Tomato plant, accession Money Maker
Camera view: tilt-top (135 deg); turntable rotation: 90 degrees
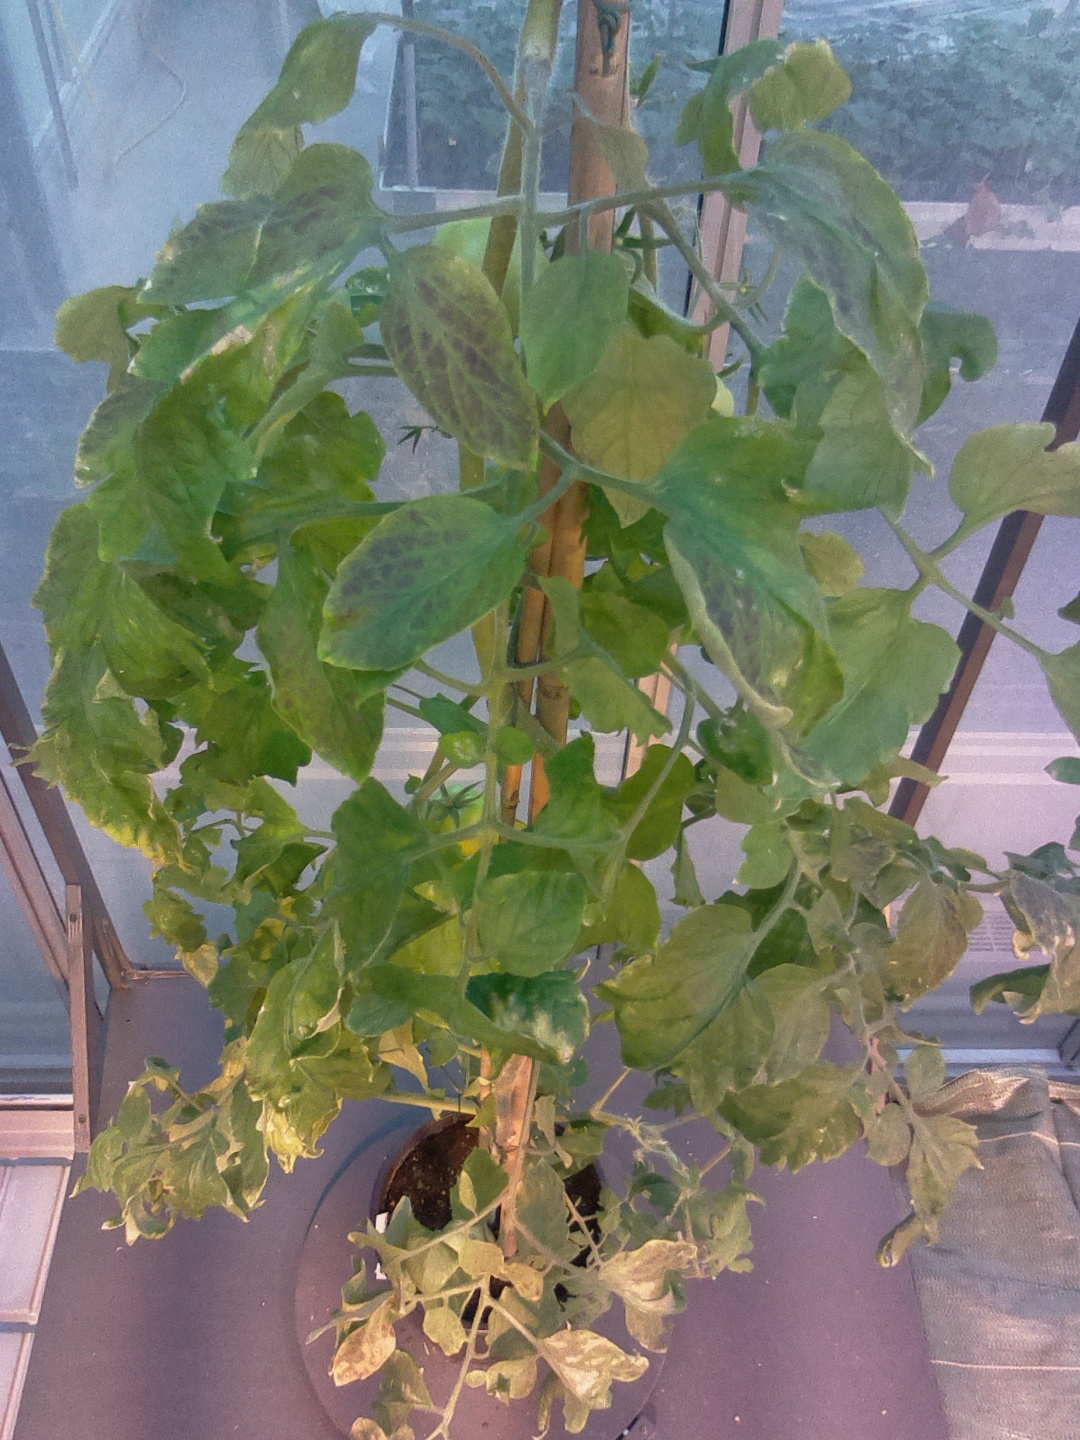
BBCH growth stage 77: 70%-80% of final fruit size